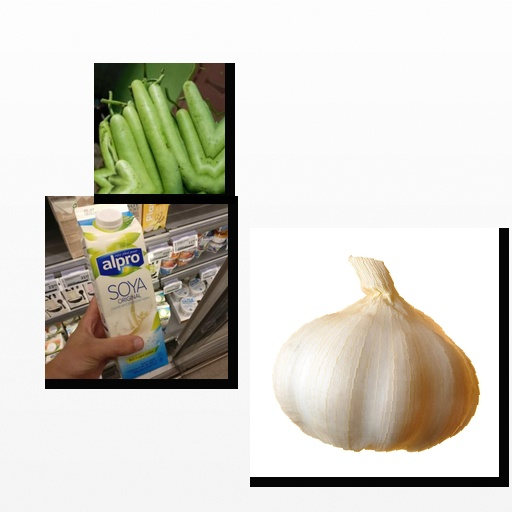
Food items: bottle_gourd, soy_milk, garlic